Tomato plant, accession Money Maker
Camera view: bottom (45 deg); turntable rotation: 240 degrees
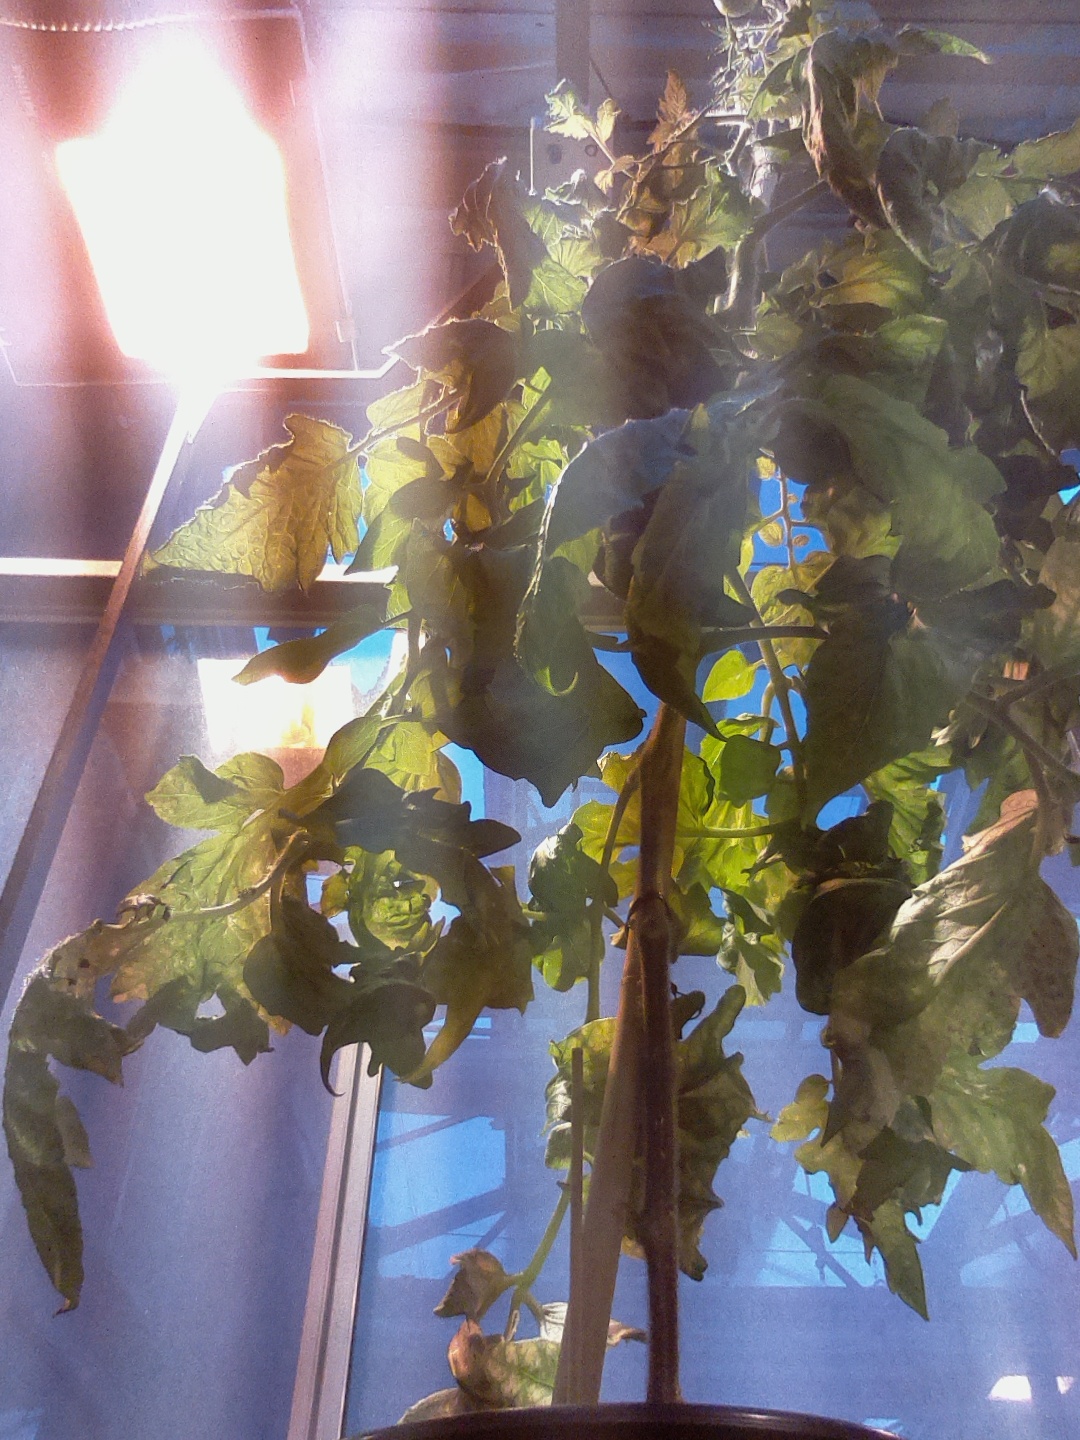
BBCH growth stage 76: 60%-70% of final fruit size